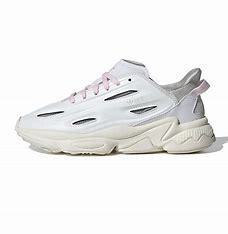
Brand: Adidas
Model: Ozweego Celox